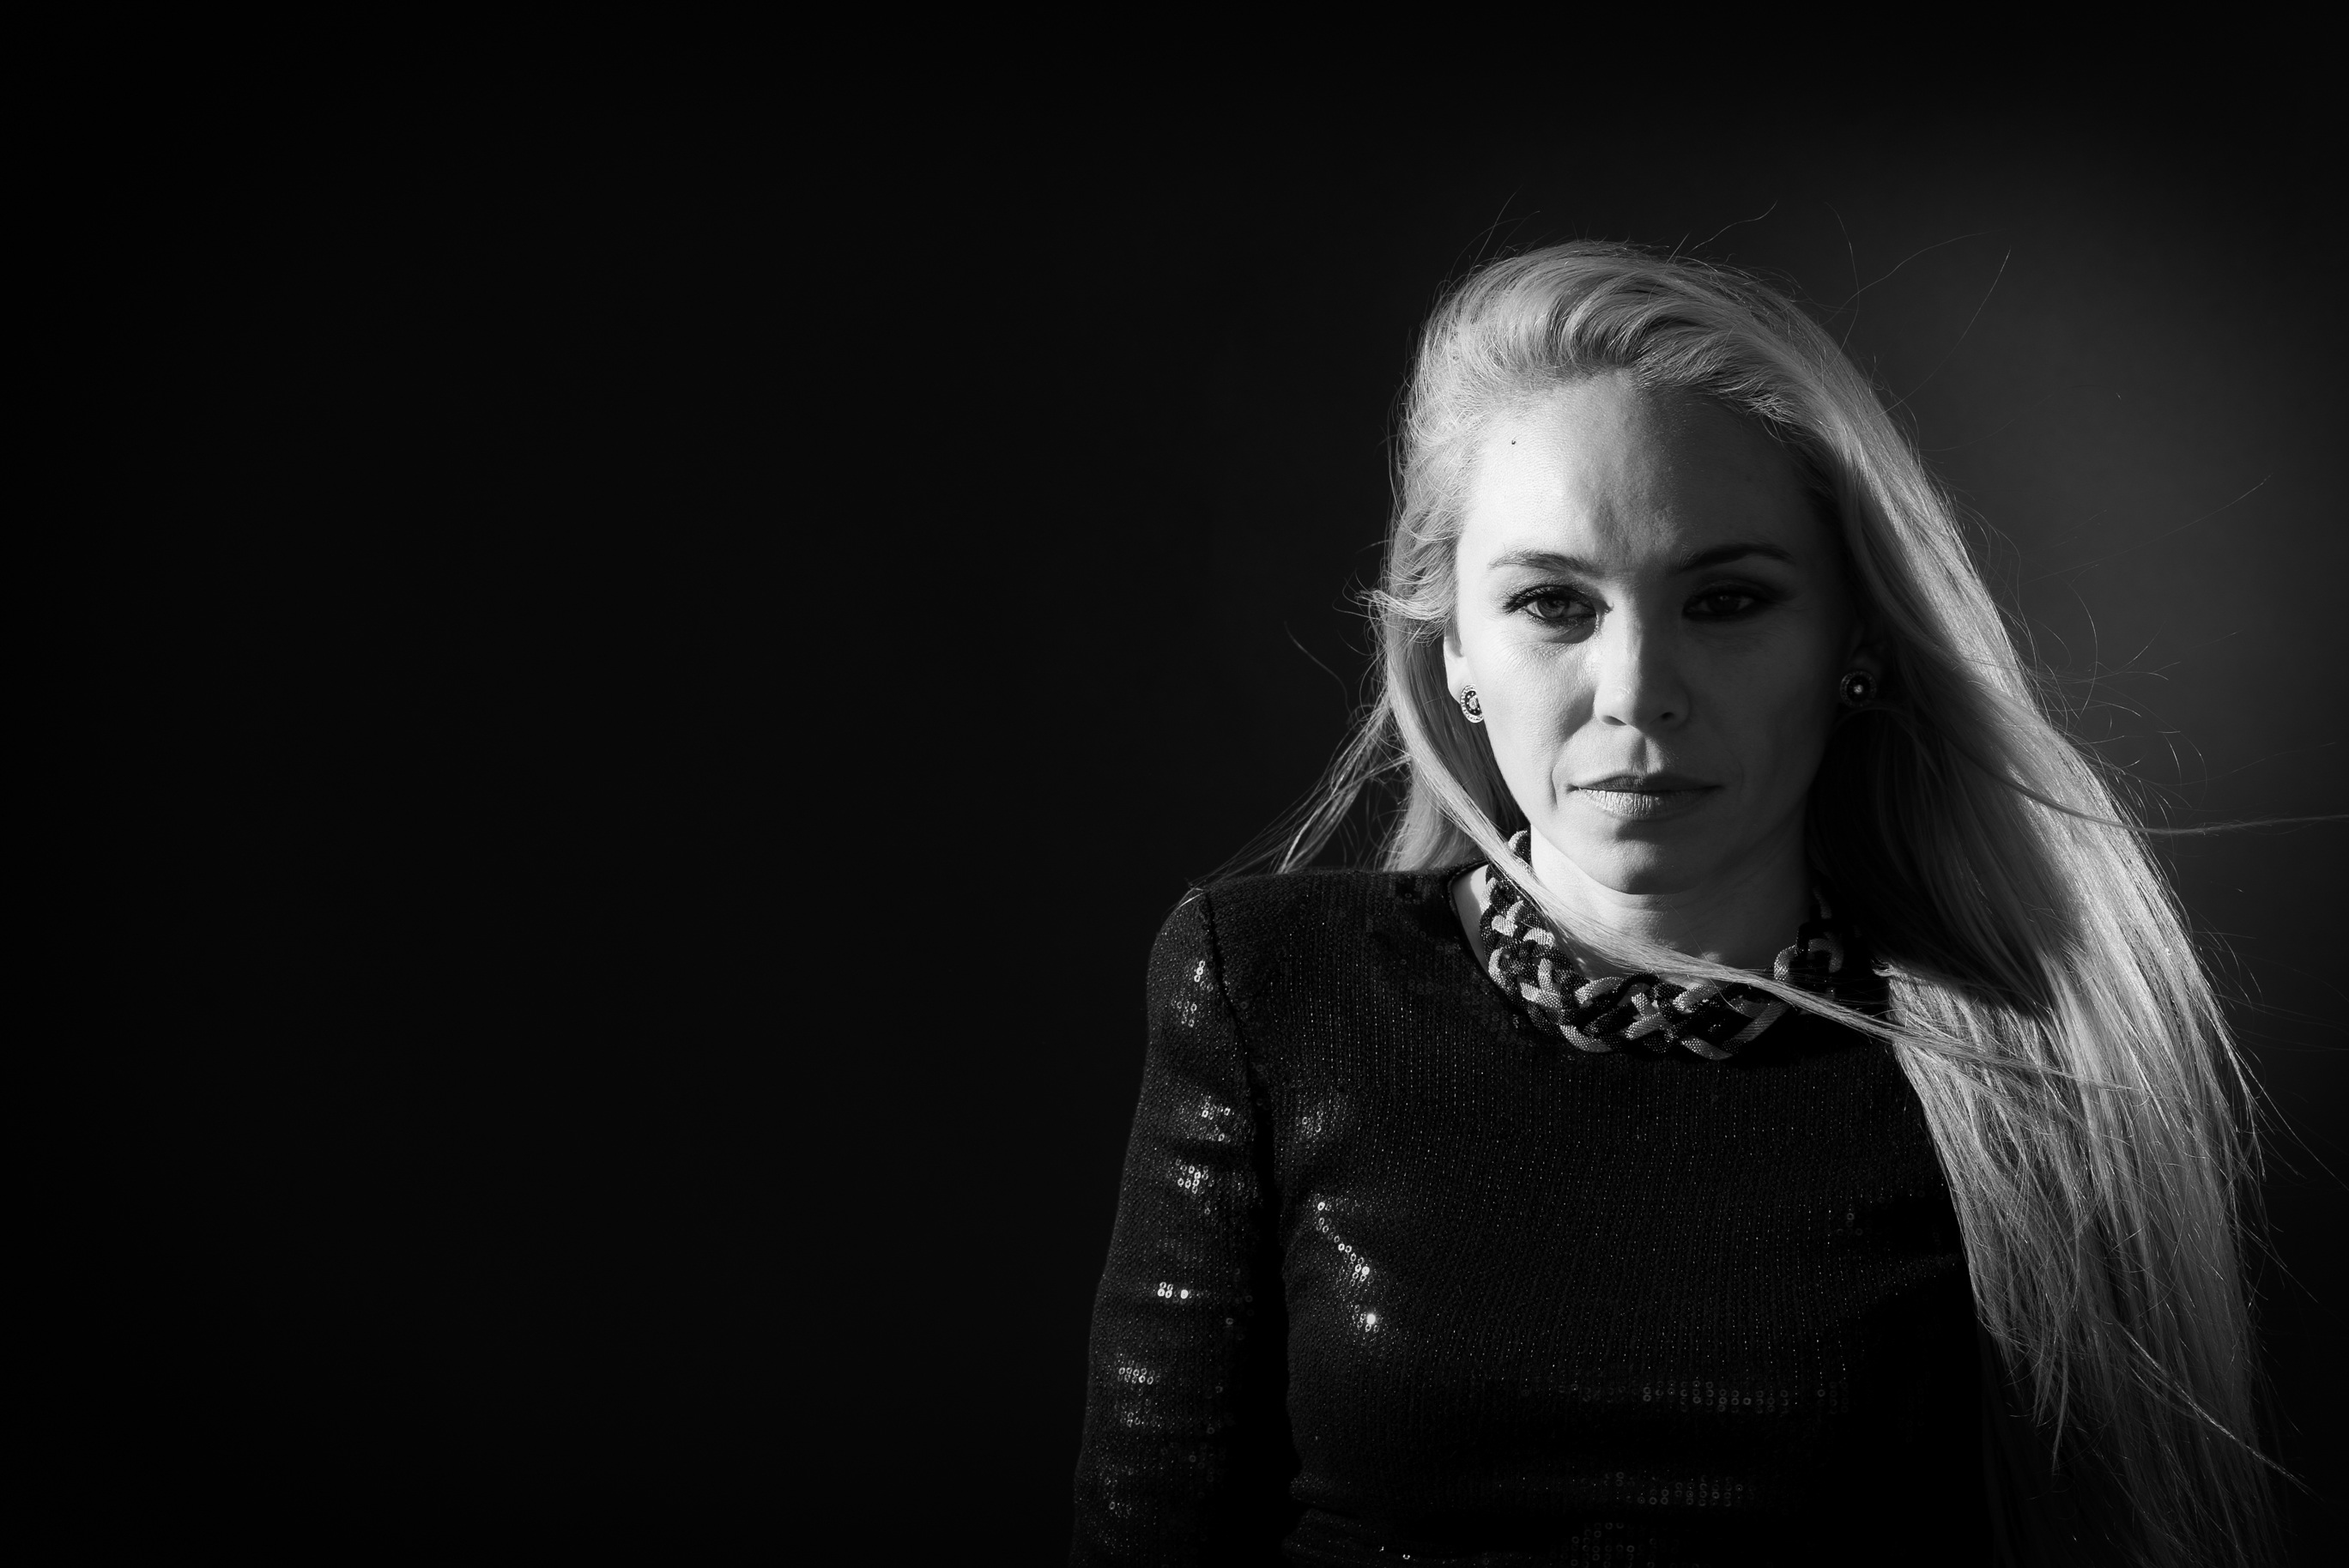
light, black and white, girl, white, photography, portrait, model, darkness, fashion, black, monochrome, smile, women, beauty, sexy, bella, photo shoot, hair style, monochrome photography, portrait photography, film noir, charisma